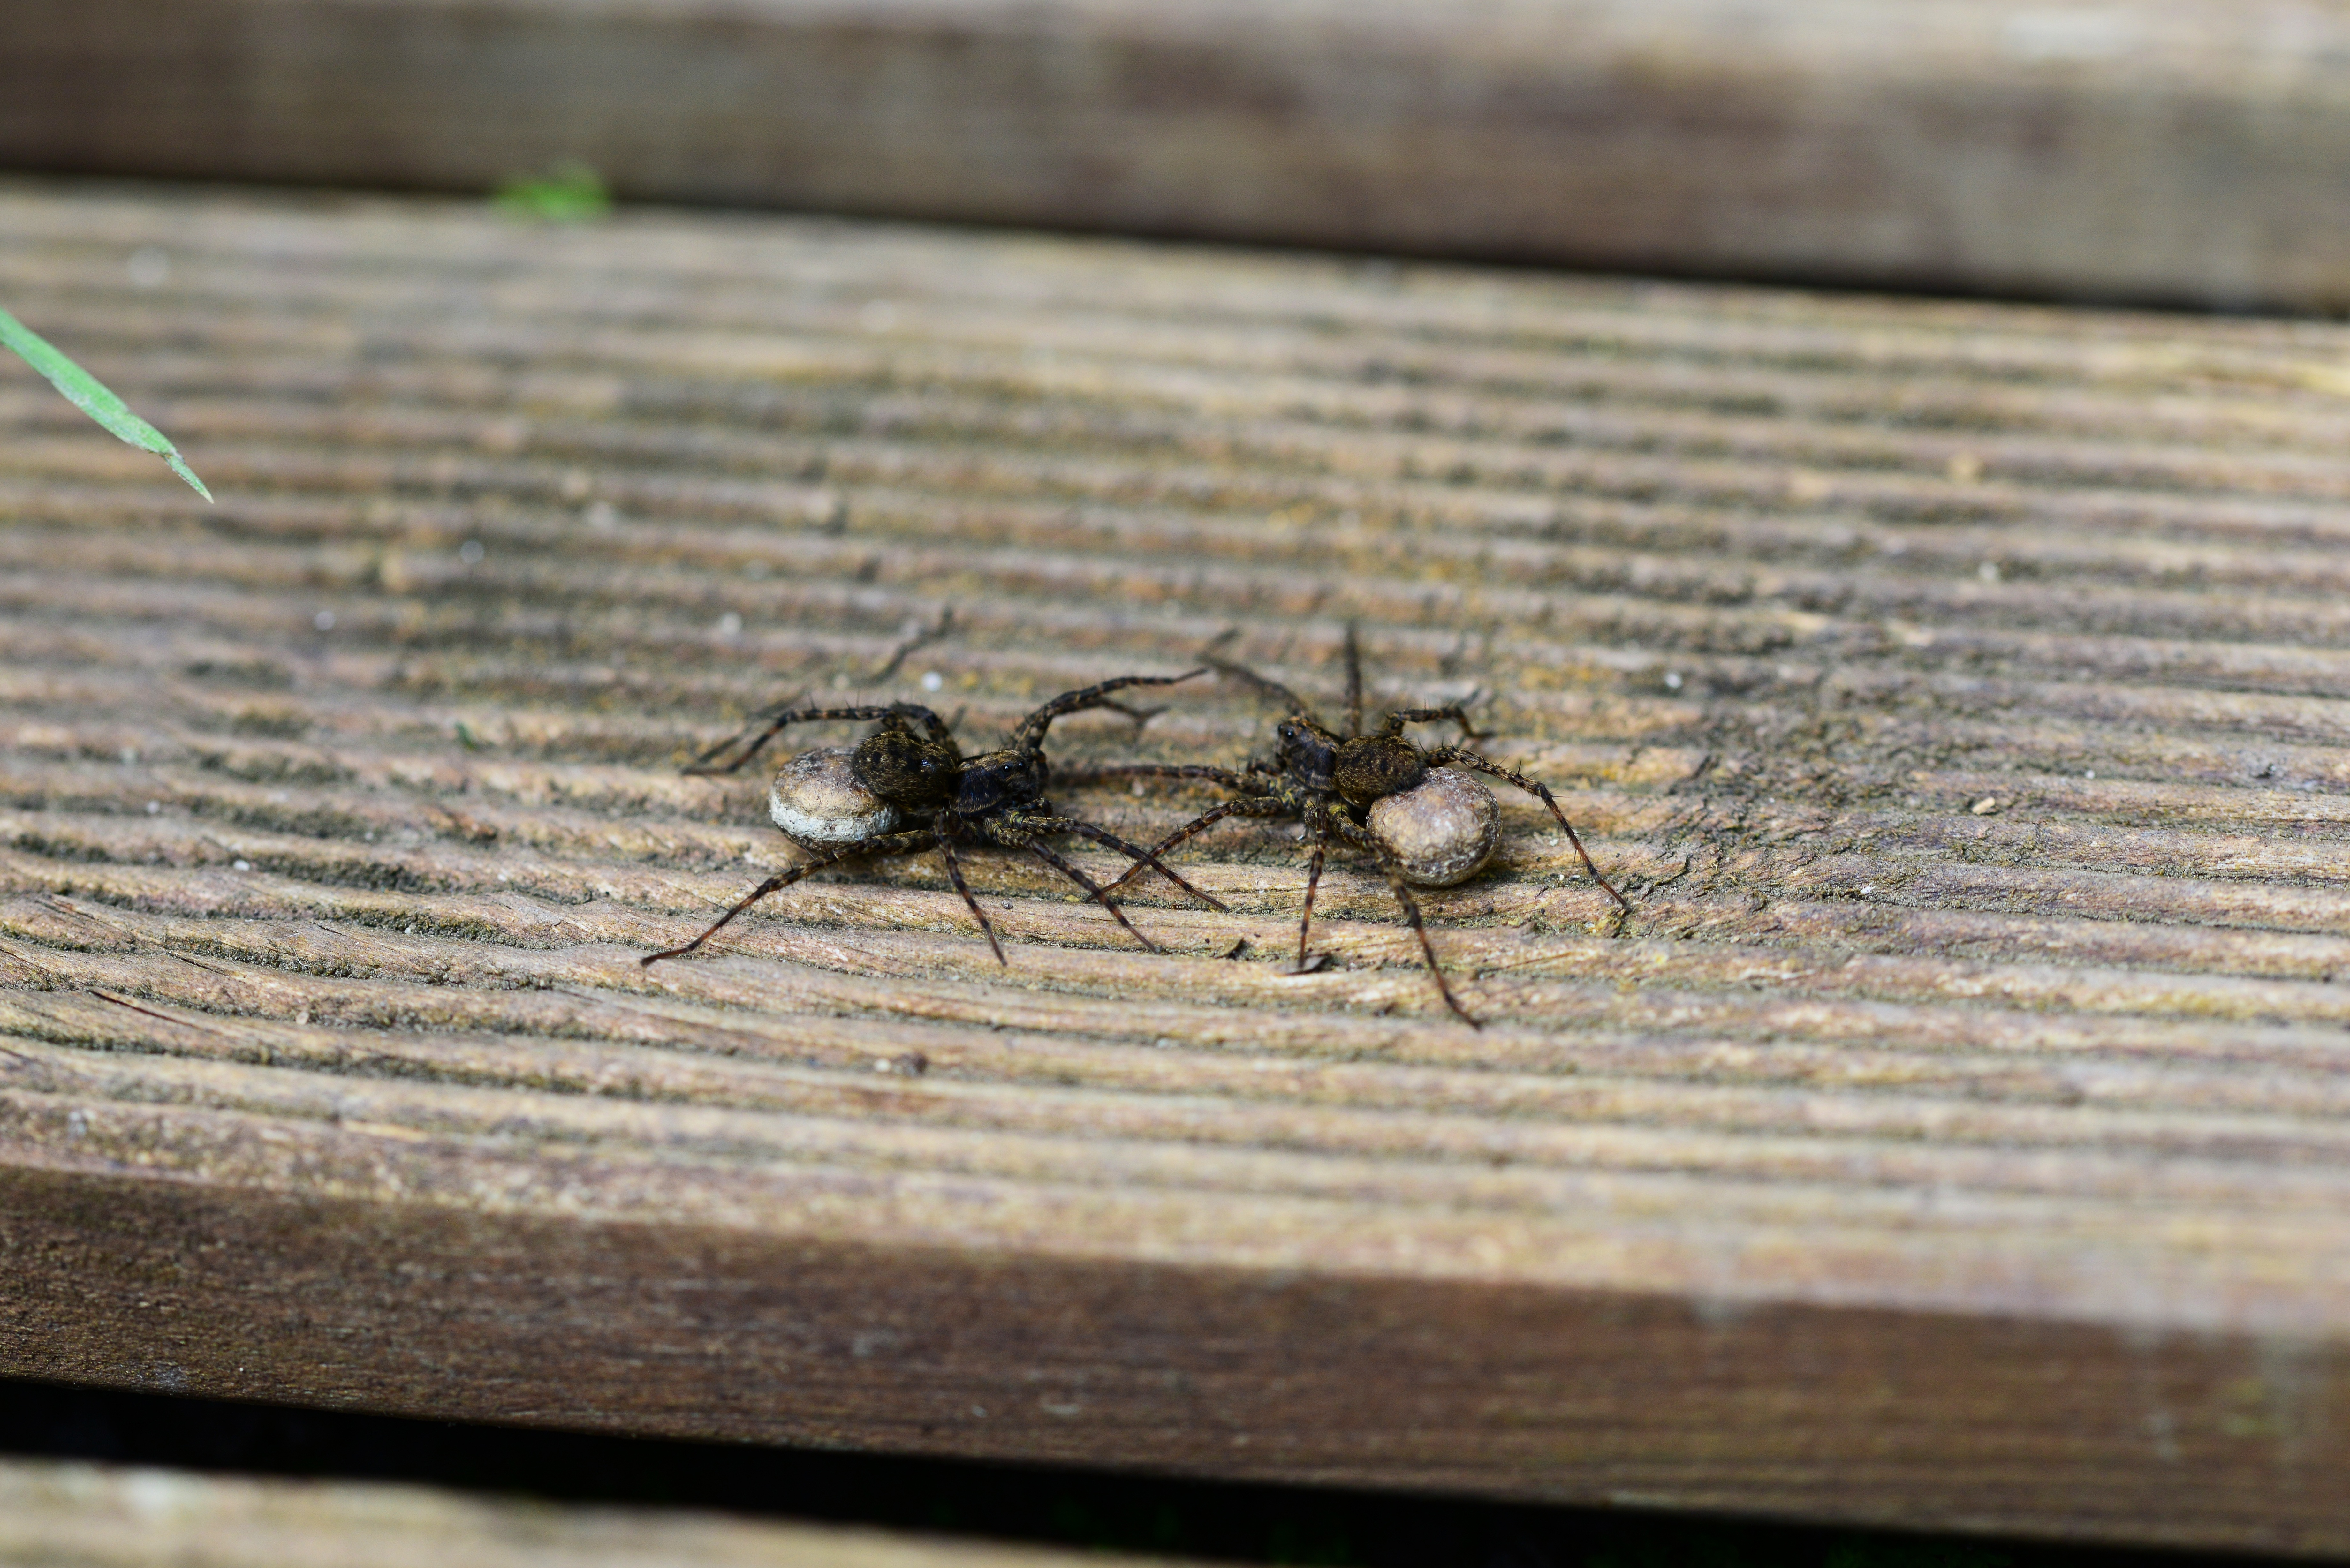
ground, female, insect, garden, fauna, invertebrate, close up, spider, pregnant, pest, macro photography, arthropod, eight legs, wooden path, membrane winged insect, female garden wolf spider, wolf spiders, egg sack